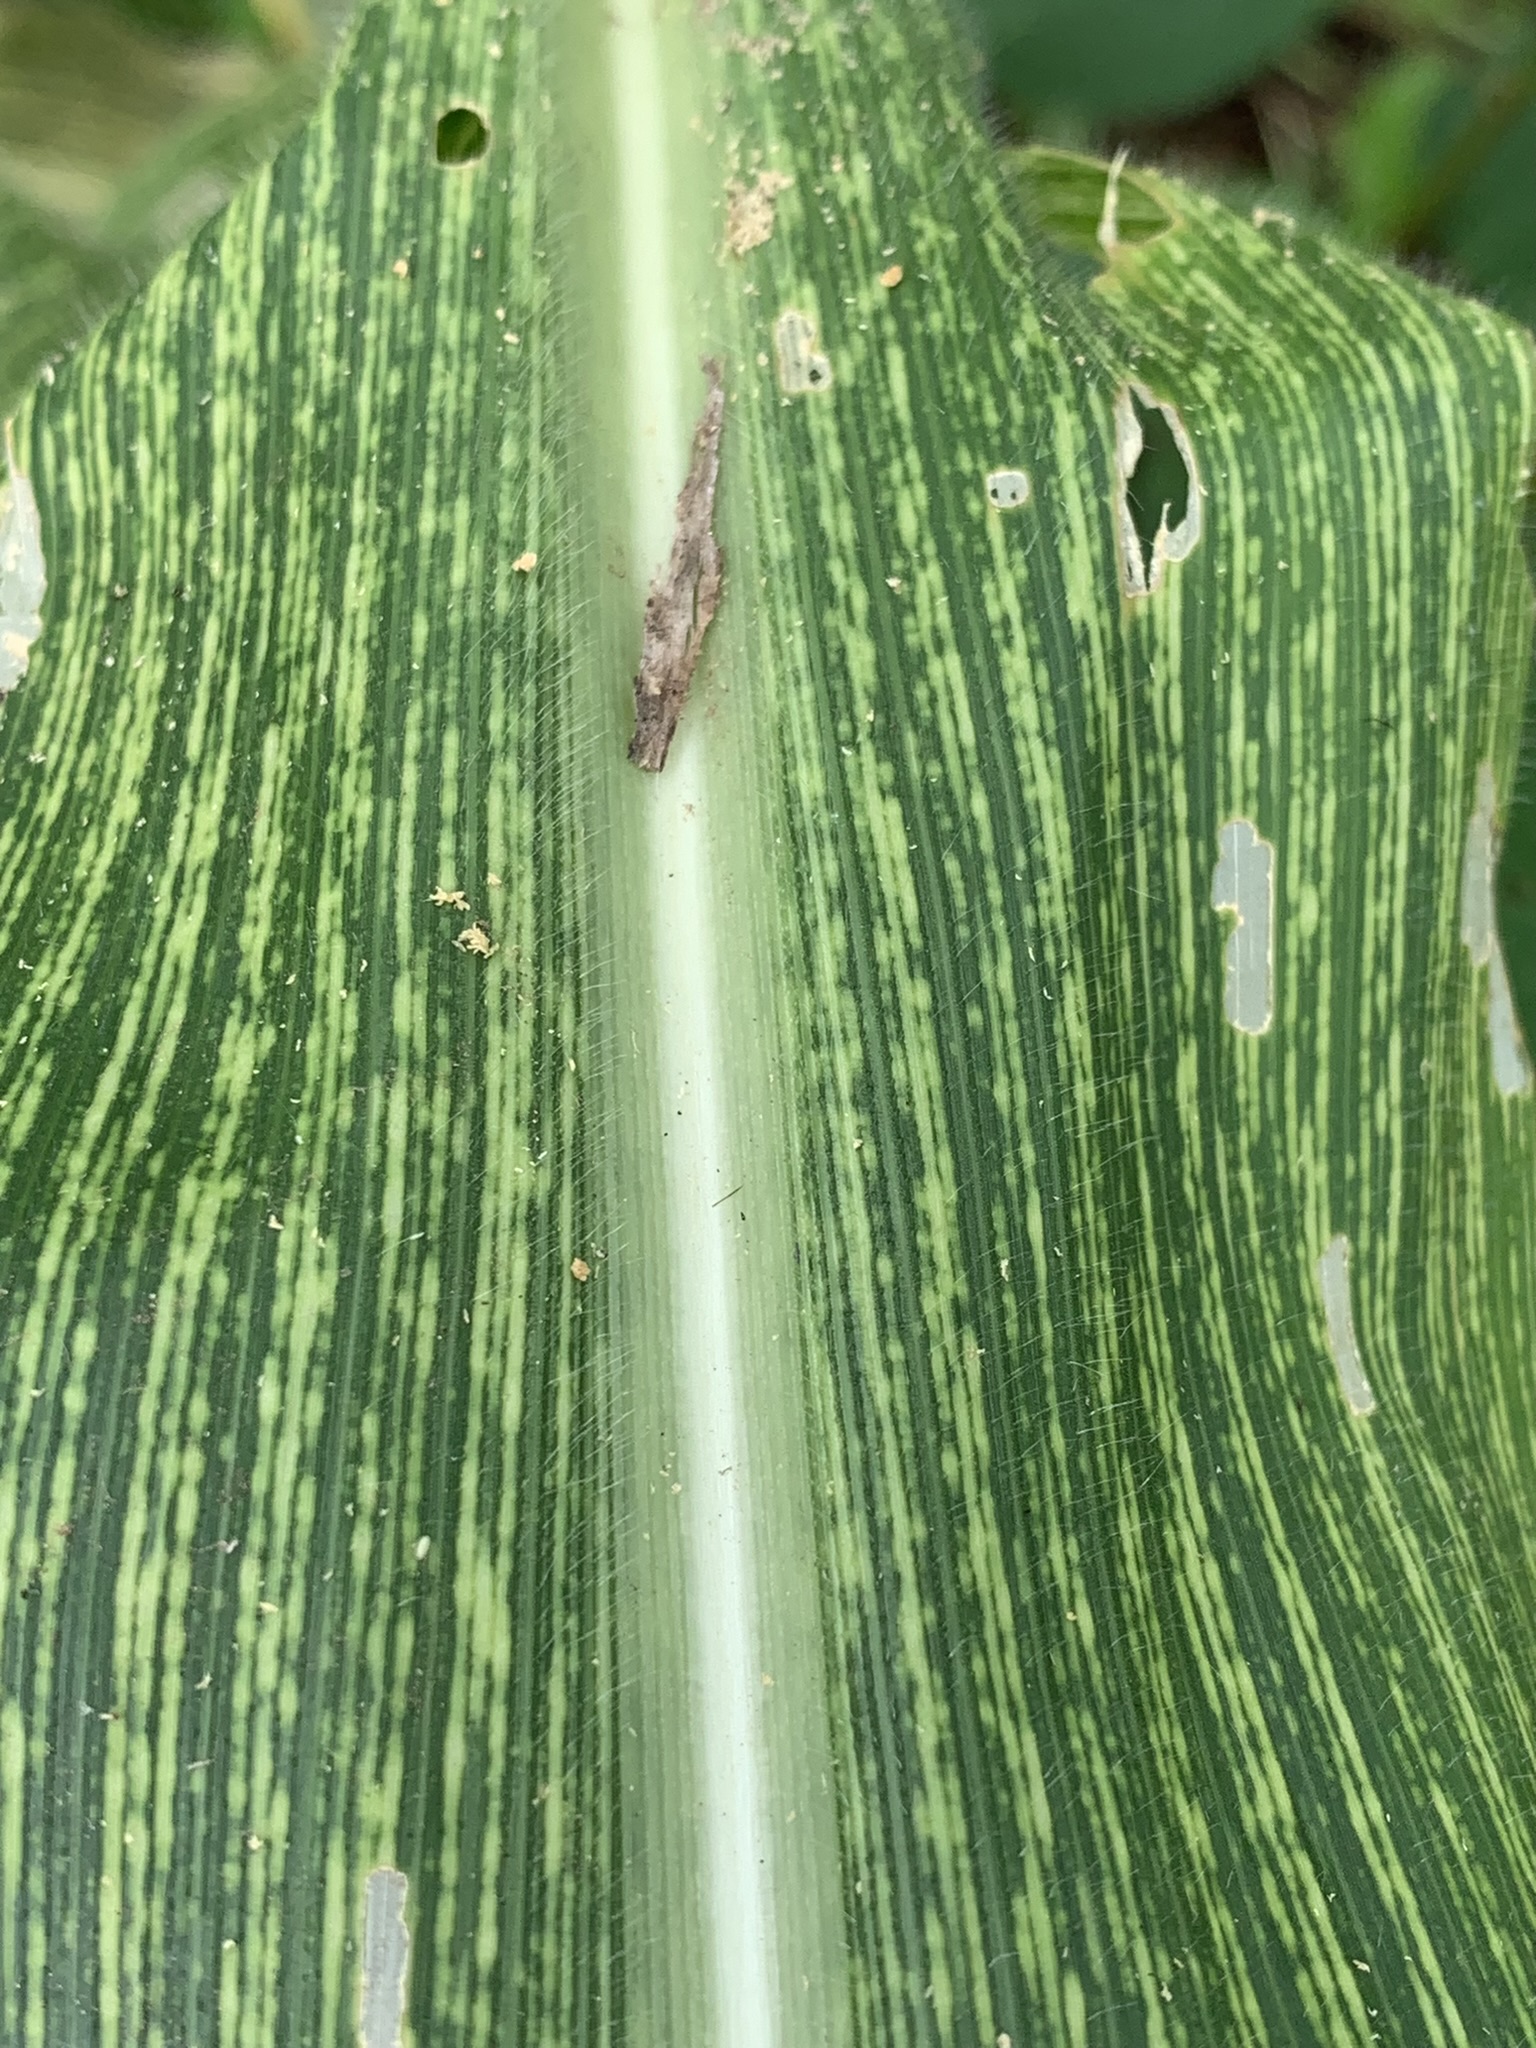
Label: MSV